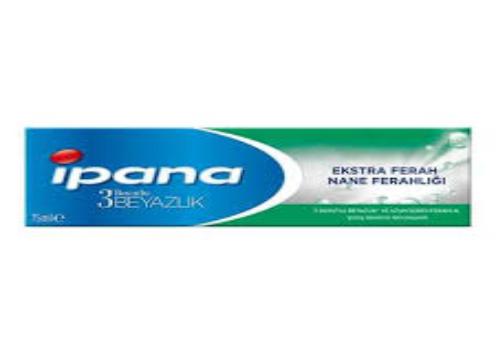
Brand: Ipana
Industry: Necessities